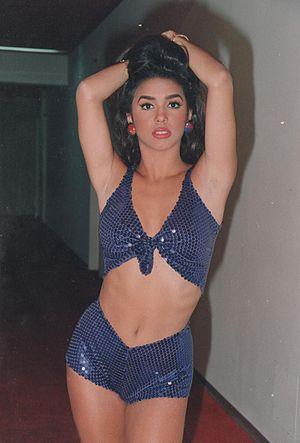
Bibi Gaytán est une chanteuse et une actrice mexicaine née le 27 janvier 1972 à Tapachula, Chiapas.